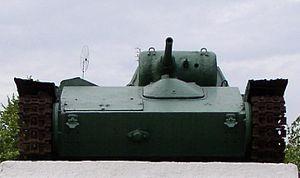
Le T-70 est un char soviétique de la Seconde Guerre mondiale.